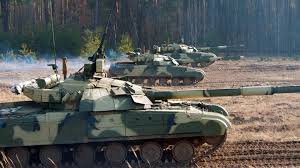
Label: Tank